Horse artillery

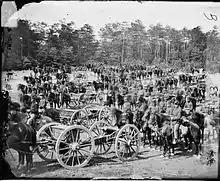
Battery M, 2nd U.S. Horse Artillery, 1862. Photo by James F. Gibson. Library of Congress

In the Mexican–American War, the U.S. Army horse artillery, or "flying artillery" played a decisive role in several key battles. In the American Civil War, various elements of the horse artillery of the Army of the Potomac were at times grouped together in the U.S. Horse Artillery Brigade. In the U.S., units of horse artillery were generally referred to officially as "light artillery". J. E. B. Stuart, head of cavalry in the Confederate Army in Virginia also put together a horse artillery battery under the command of John Pelham. Pelham and his guns would have distinguished service in 1862.